A Tale of Two Cities (Lost)

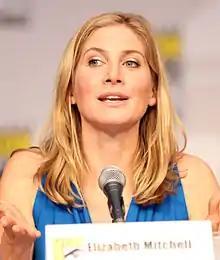
Actress Elizabeth Mitchell made her first appearance in the episode.

"A Tale of Two Cities" was the first episode to feature the character of Juliet. The actress who plays her, Elizabeth Mitchell, was cast in late July 2006 as a new series regular, who was meant to be a possible love interest for Jack. Mitchell has commented her first or second day of shooting was the opening sequence, when the Others watched Oceanic 815 fall out of the sky. When she first met actor Matthew Fox they briefly introduced themselves, but most of their initial conversation was in regard to the script and their characters. Mitchell found this helpful while shooting the premiere's scenes, since then they knew the other as their characters, and not as Matthew and Elizabeth. The scene in which Jack yells at Juliet, and she responds "No Jack, I think you're stubborn", was used as her audition scene. One of the Others, Amelia, was played by Julie Adams, who was the protagonist in "Creature from the Black Lagoon".